Mimi Coertse

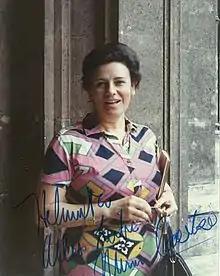
Mimi Coertse in Vienna

Maria Sophia (Mimi) Coertse, DMS (born 12 June 1932) is a South African soprano.